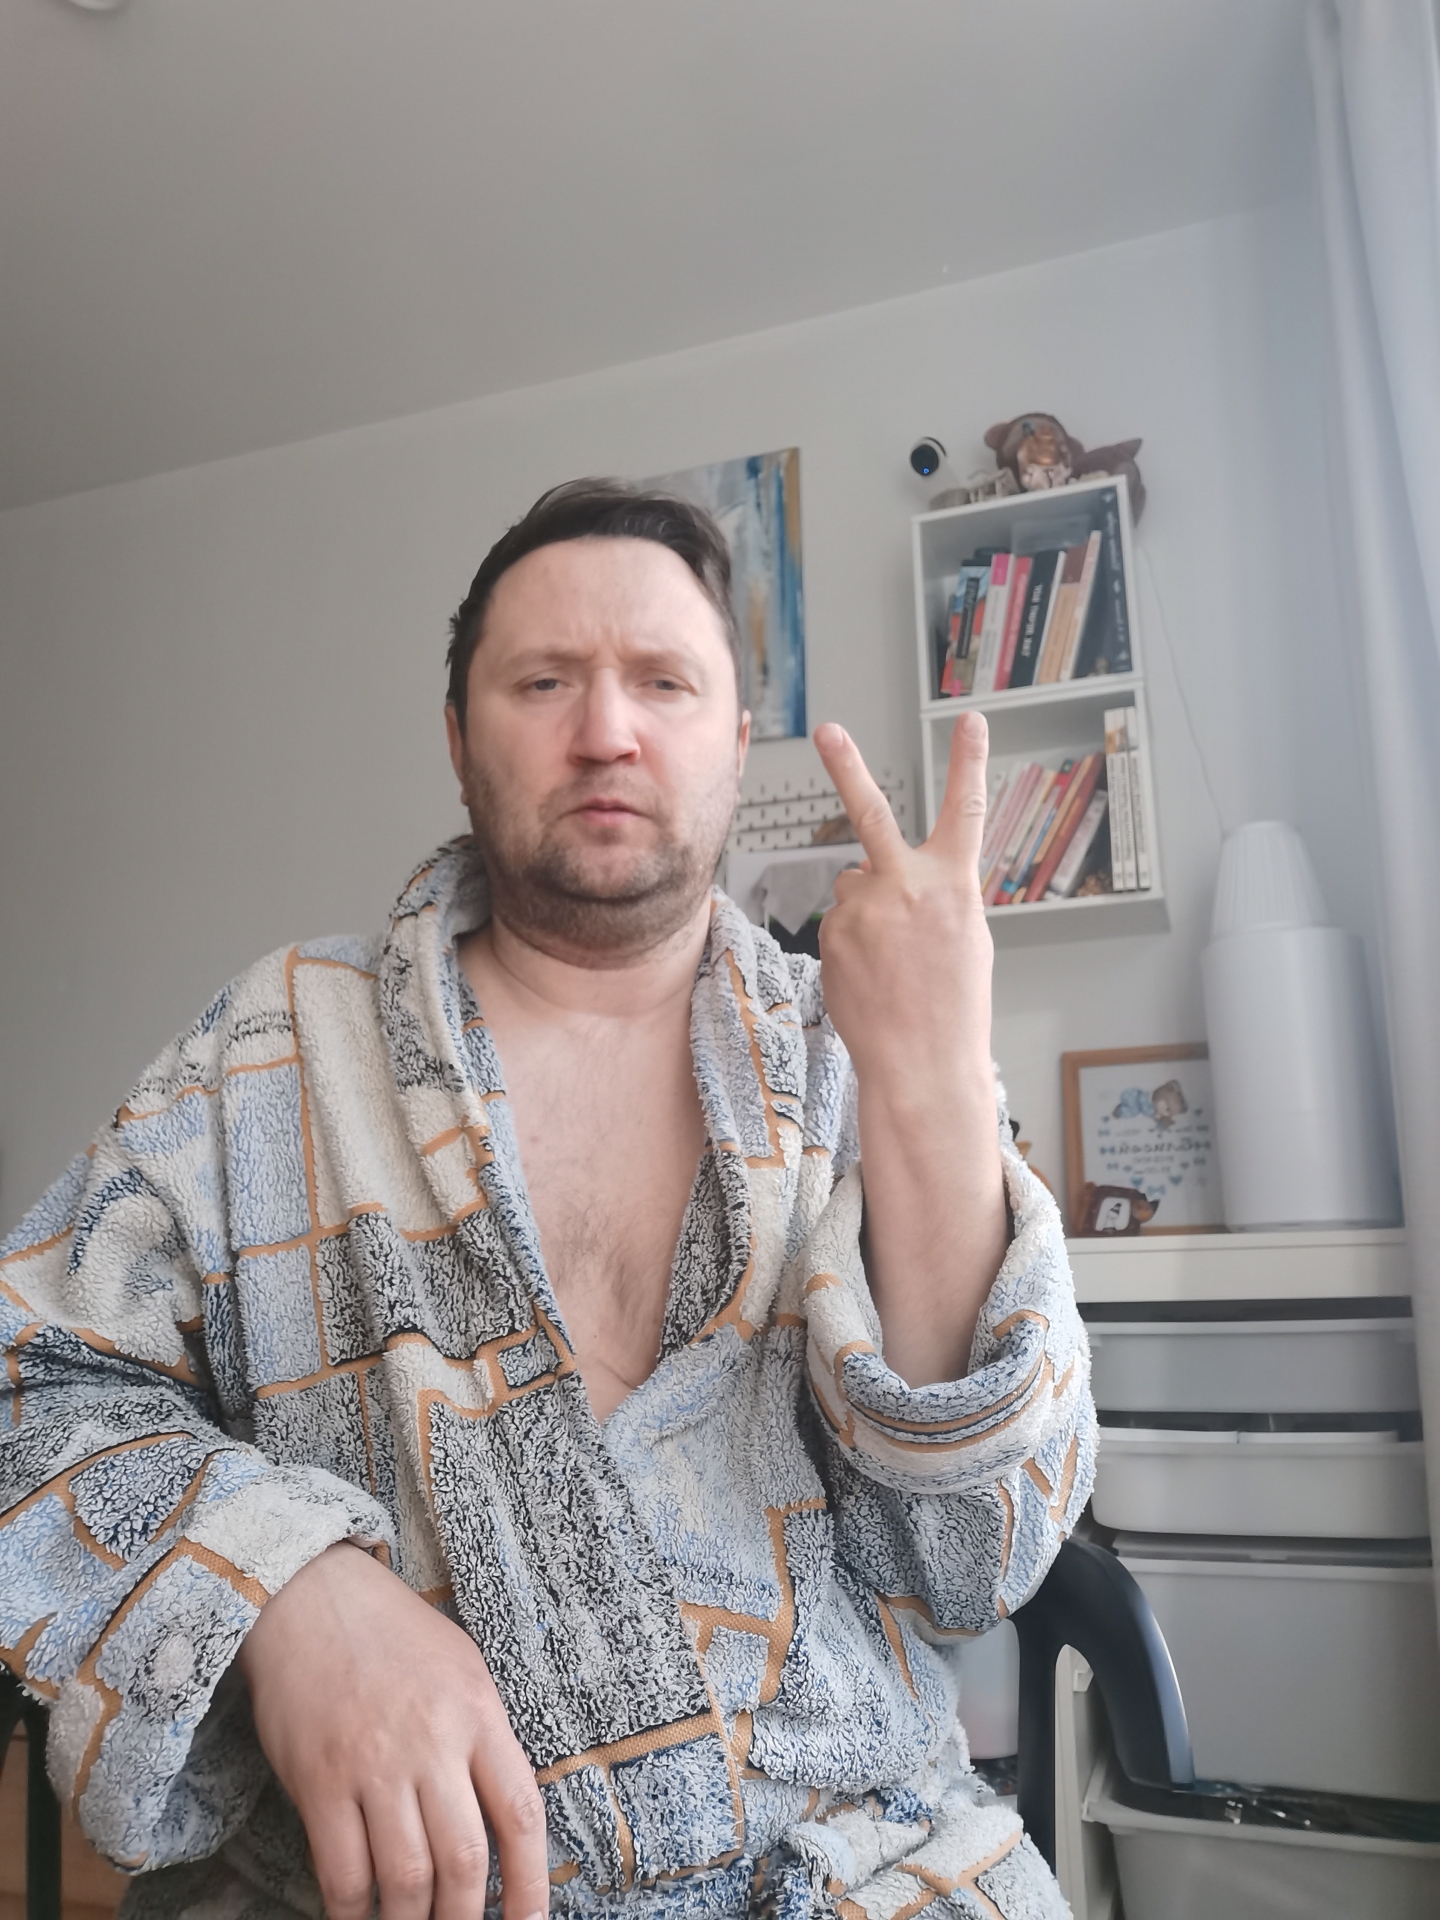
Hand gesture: peace_inverted